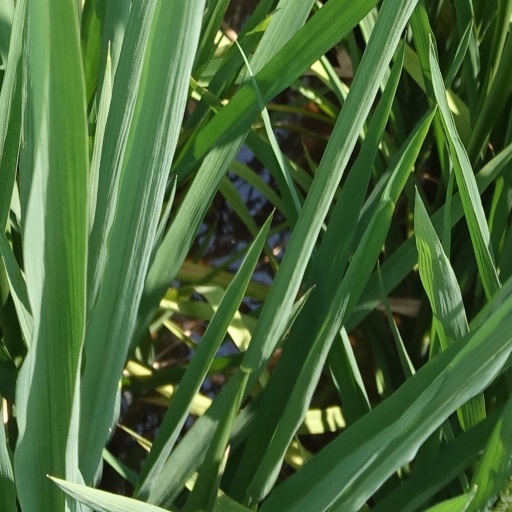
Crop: rice